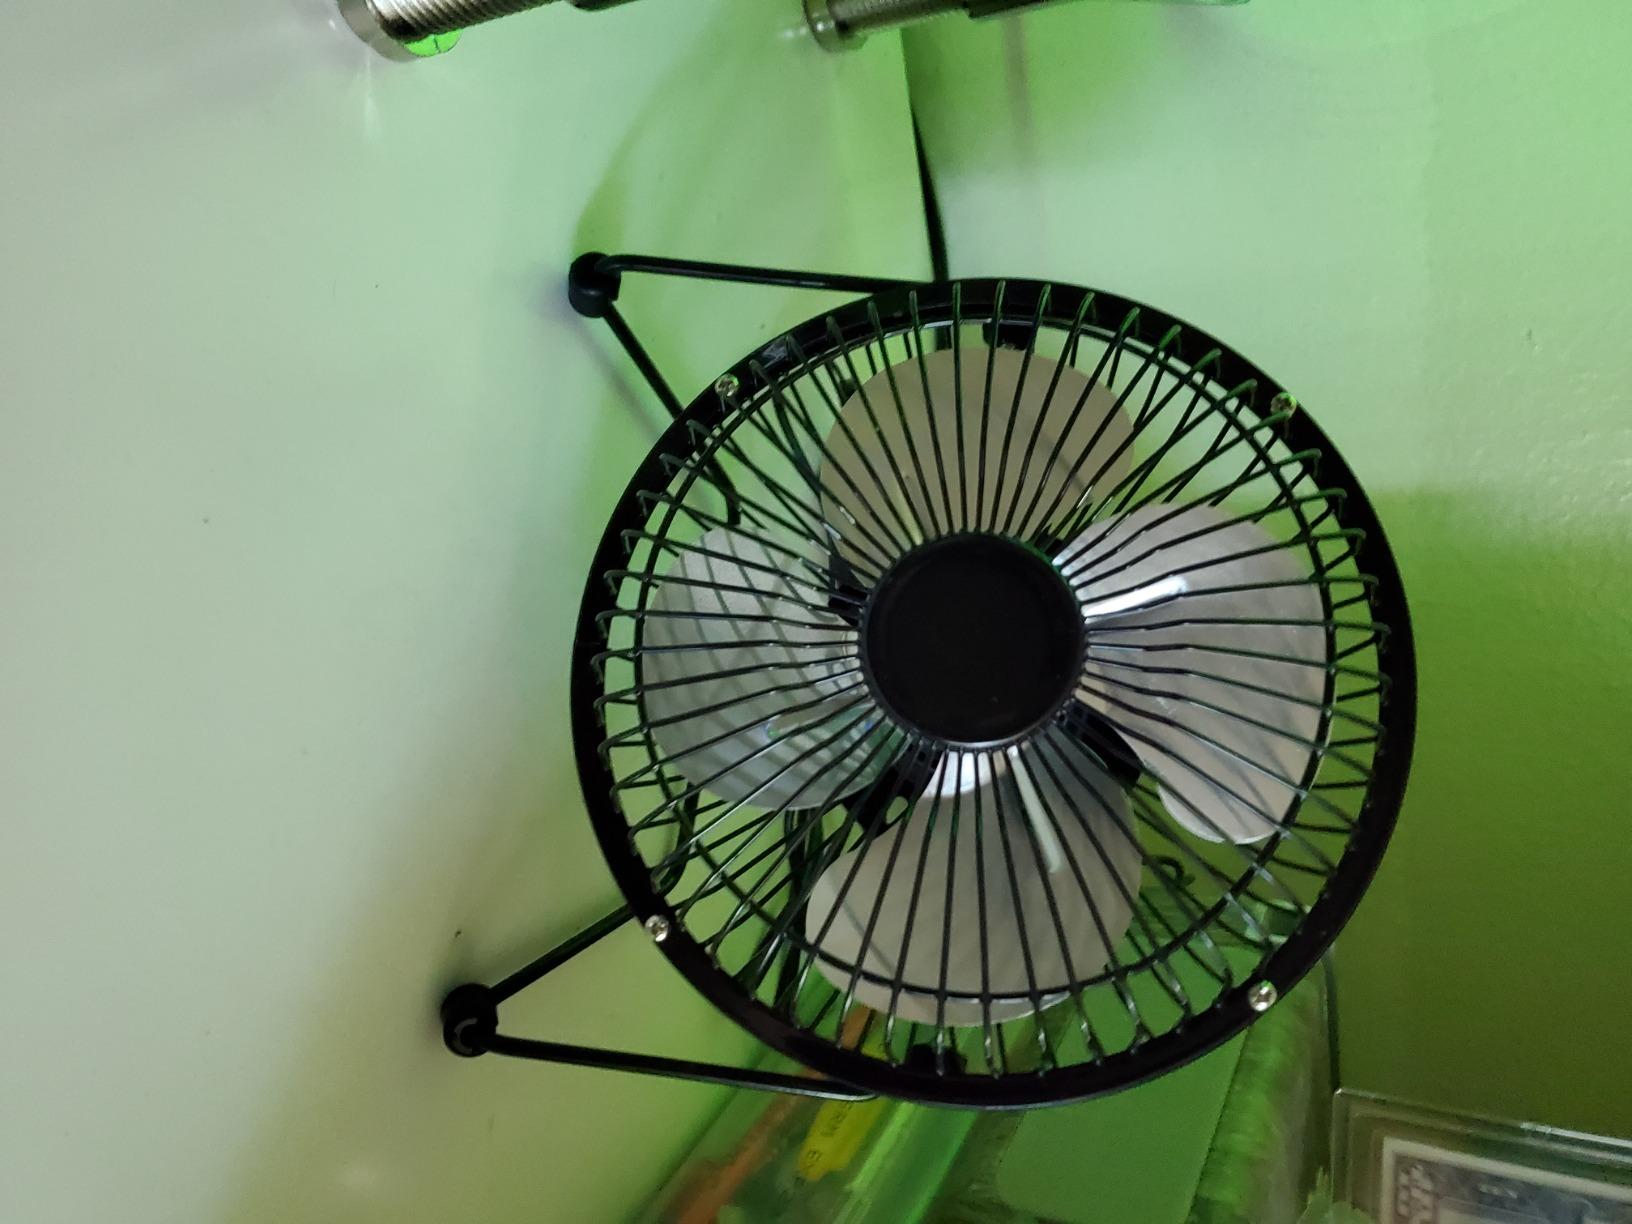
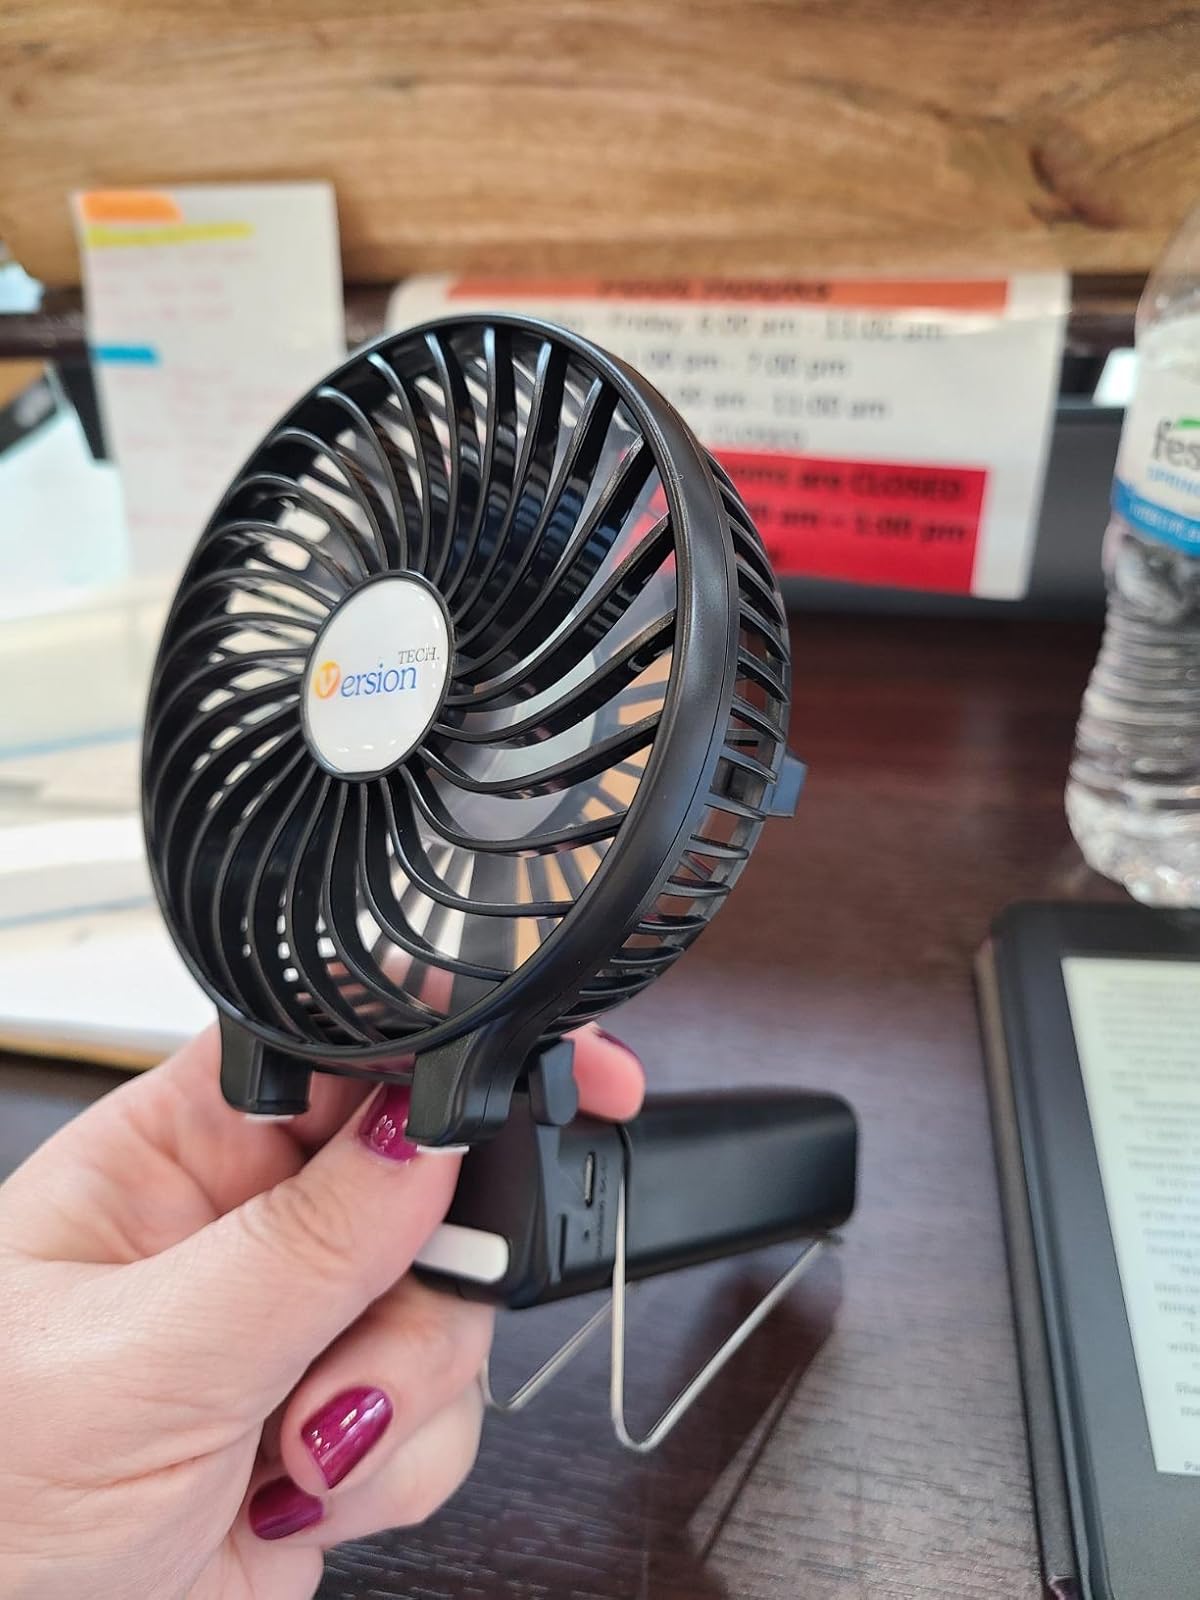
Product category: fan
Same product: no